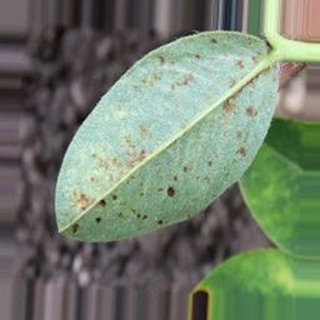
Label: groundnut_rust